Pierre de La Broue

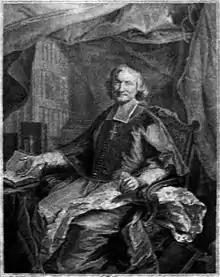
Copy of a now-lost Hyacinthe Rigaud painting of La Broue.

Pierre de La Broue (8 February 1644, Toulouse - 20 September 1720, Mirepoix was a French bishop. He was part of the 'Apellant' movement within Jansenism, which called for the summoning of a church council to discuss the anti-Jansenist papal bull "Unigenitus".